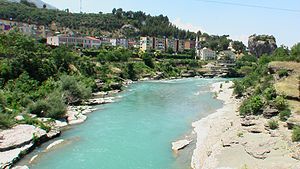
Përmet
Përmet
Përmet er en by og administrationscentrum i det albanske distrikt Përmet i regionen Gjirokastër, midt i Albanien. Byens indbyggertal 9.800, og byen har en fodboldklub ved navn FK Përmeti.